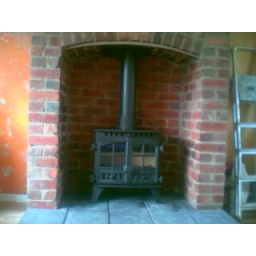
We started to strip plaster from the wall in Cheryls house and look at what we discovered !!!!!!